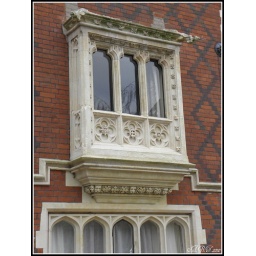
This window can be seen on the building beside the Norman Tower